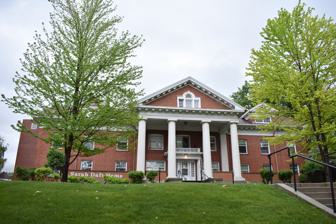
Building: Sarah Daft Home for the Aged
Country: United States of America
Year built: 1914
Historic building in Salt Lake City, Utah, U.S. United States historic place Sarah Daft Home for the Aged U.S. National Register of Historic Places The Sarah Daft Home in 2019 Show map of Utah Show map of the United States Location 737 S. 1300 East, Salt Lake City, Utah Coordinates 40°45′12″N 111°52′36″W / 40.75333°N 111.87667°W / 40.75333; -111.87667 ( Sarah Daft Home for the Aged ) Area 2 acres (0.81 ha) Built 1914 Architect Lepper, William H. Architectural style Colonial Revival NRHP reference No. 02001041 Added to NRHP September 12, 2002 The Sarah Daft Home for the Aged in Salt Lake City , Utah , is a Colonial Revival building designed by William H. Lepper and constructed in 1914. The Daft Home was built with funds provided by Sarah Ann Daft, whose will in 1906 specified the founding of a retirement center. The home is regarded as the first of its kind in Utah, and it was added to the National Register of Historic Places in 2002. In 1911 the Sara Daft Home Association was formed to secure release of funding from the trustees of the Sara Daft estate, and in 1912 the association leased a house near the corner of 3rd Avenue and Q Street. The first resident of the home was Margaret Tileston, a Civil War nurse who received a commendation from President Lincoln. Tileston also became the first resident to die at the home. In 1913 workers placed the cornerstone at the home's permanent location, and the Sarah Daft Home opened in 1914. Originally the home provided space for 22 residents, and later expansions allowed for 39 residents. See also Daft Block References